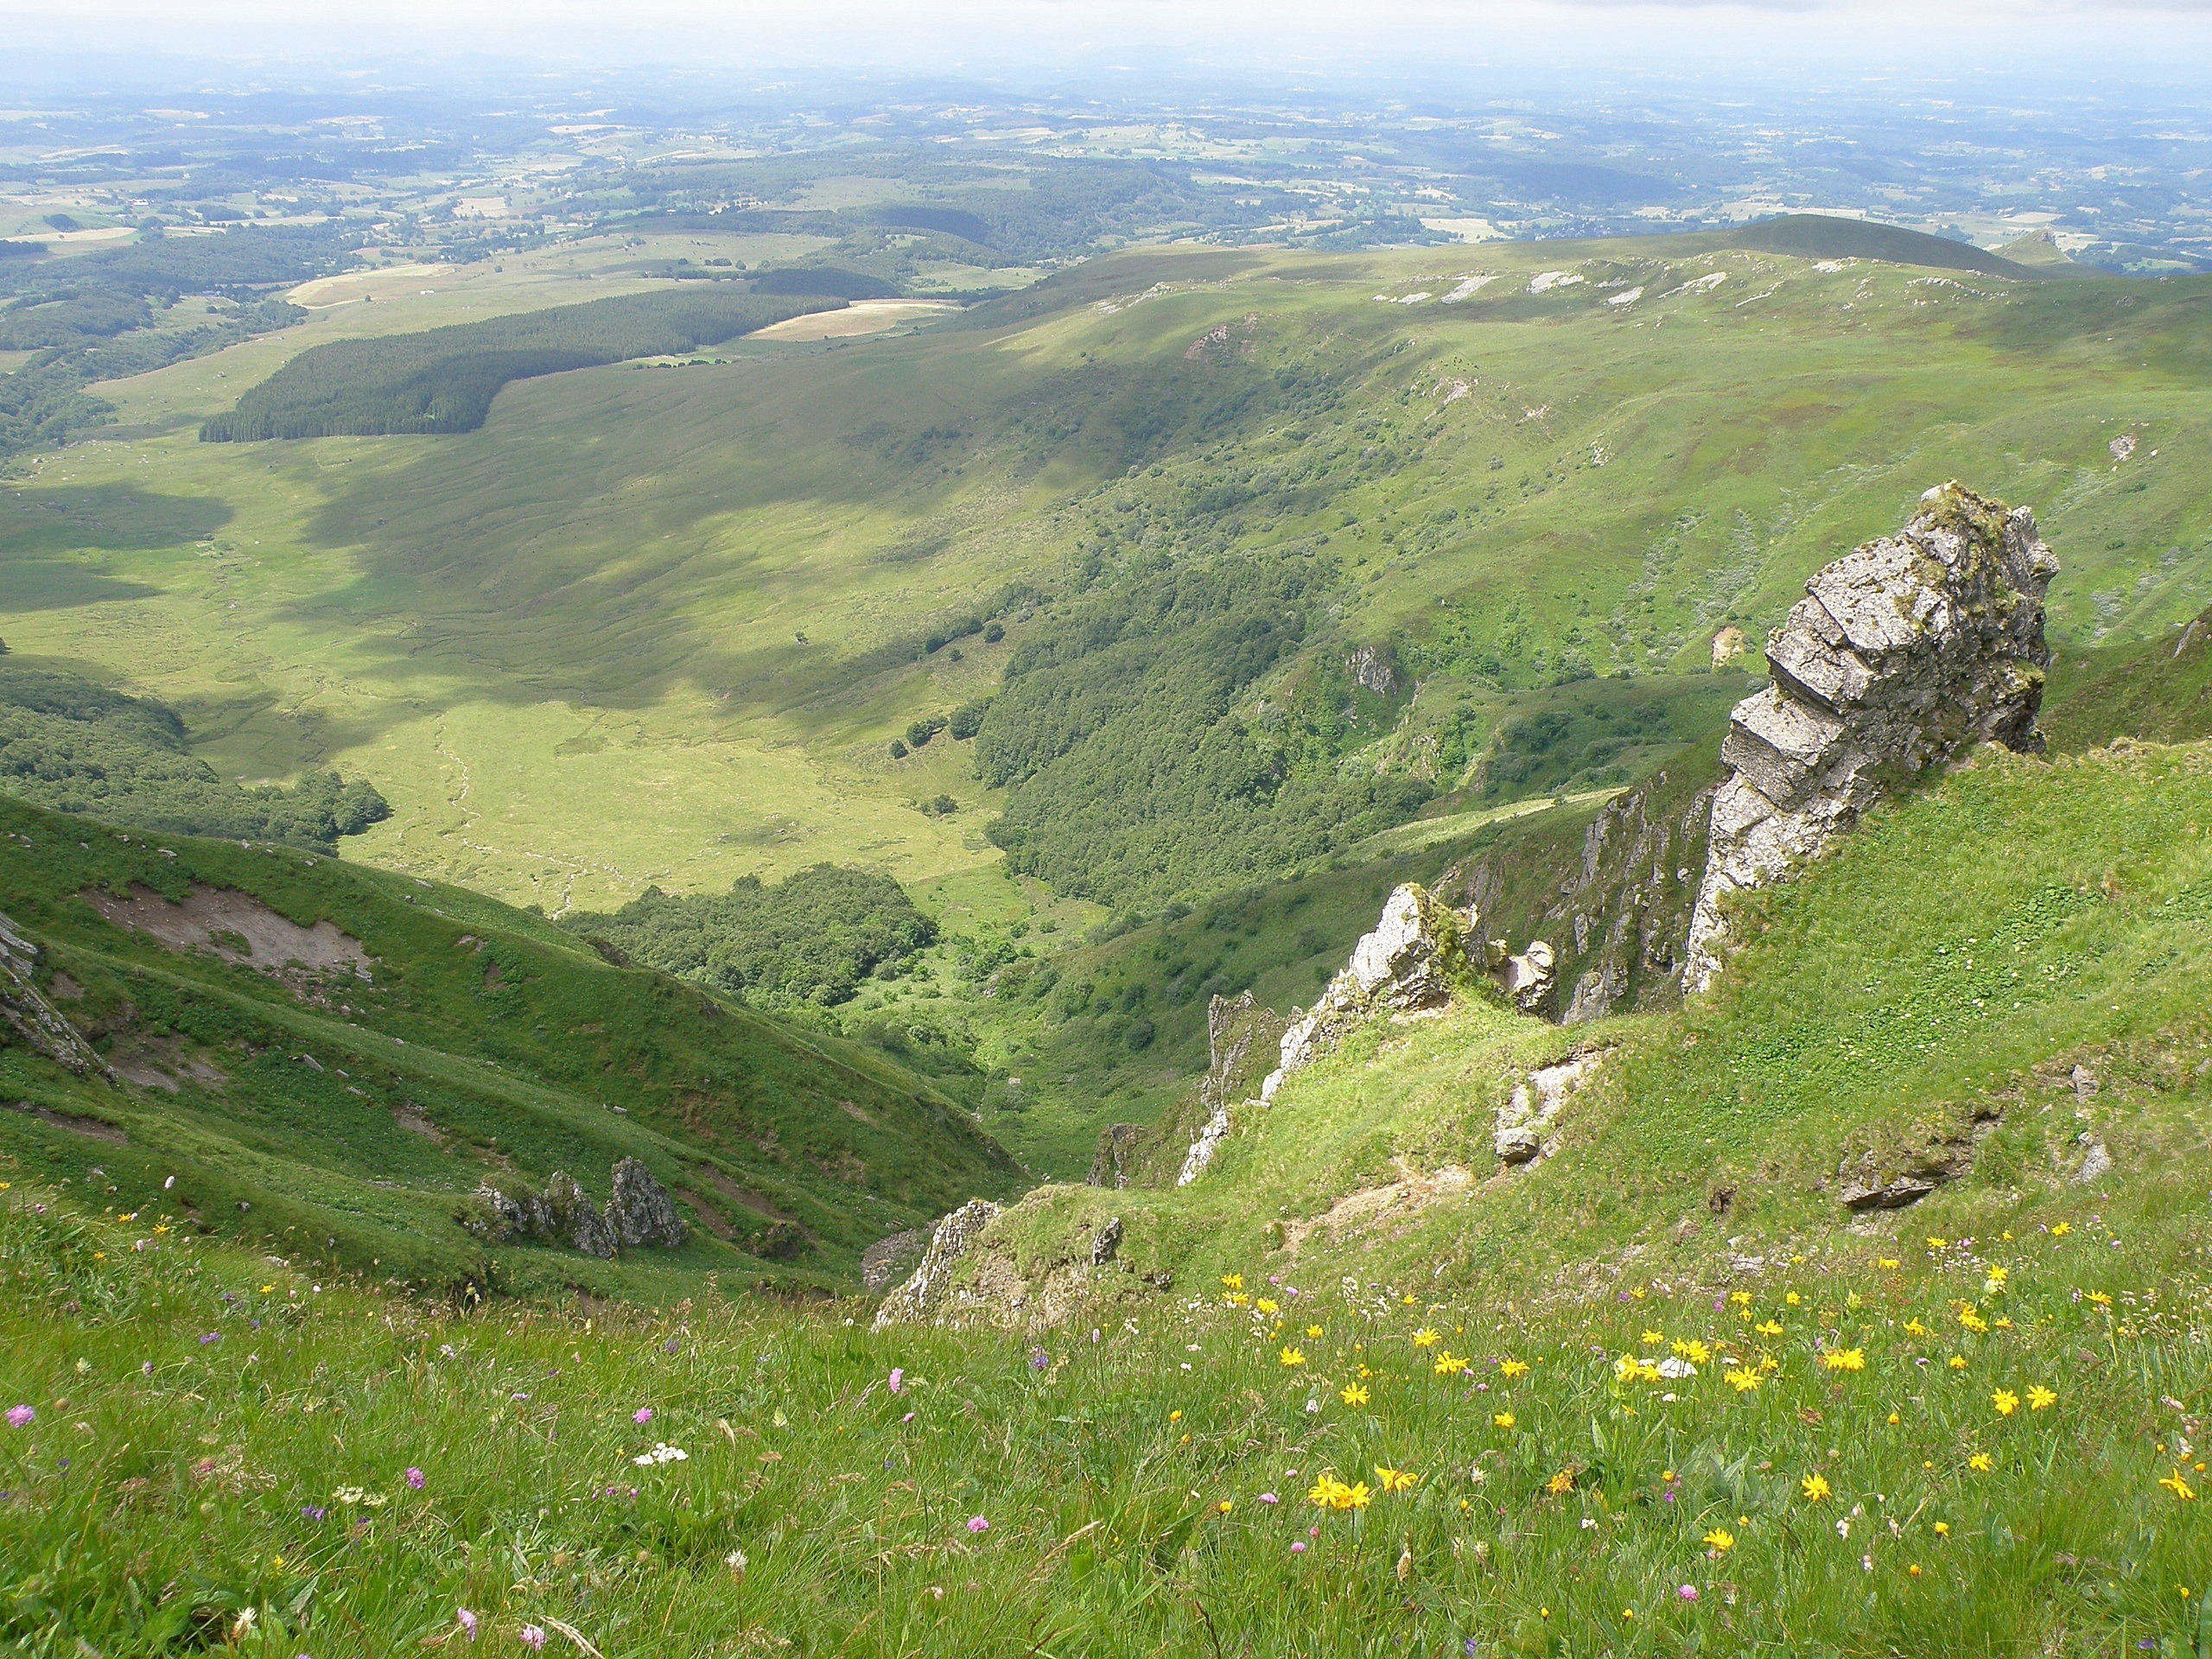
landscape, nature, forest, grass, wilderness, walking, mountain, meadow, countryside, hill, adventure, valley, mountain range, country, summer, cliff, france, spring, scenic, pasture, gorge, highland, terrain, ridge, plants, trees, rocks, woods, outside, mountains, alps, grassland, ravine, plateau, fell, rural area, aerial photography, mountain pass, geographical feature, mountainous landforms